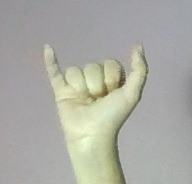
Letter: ya